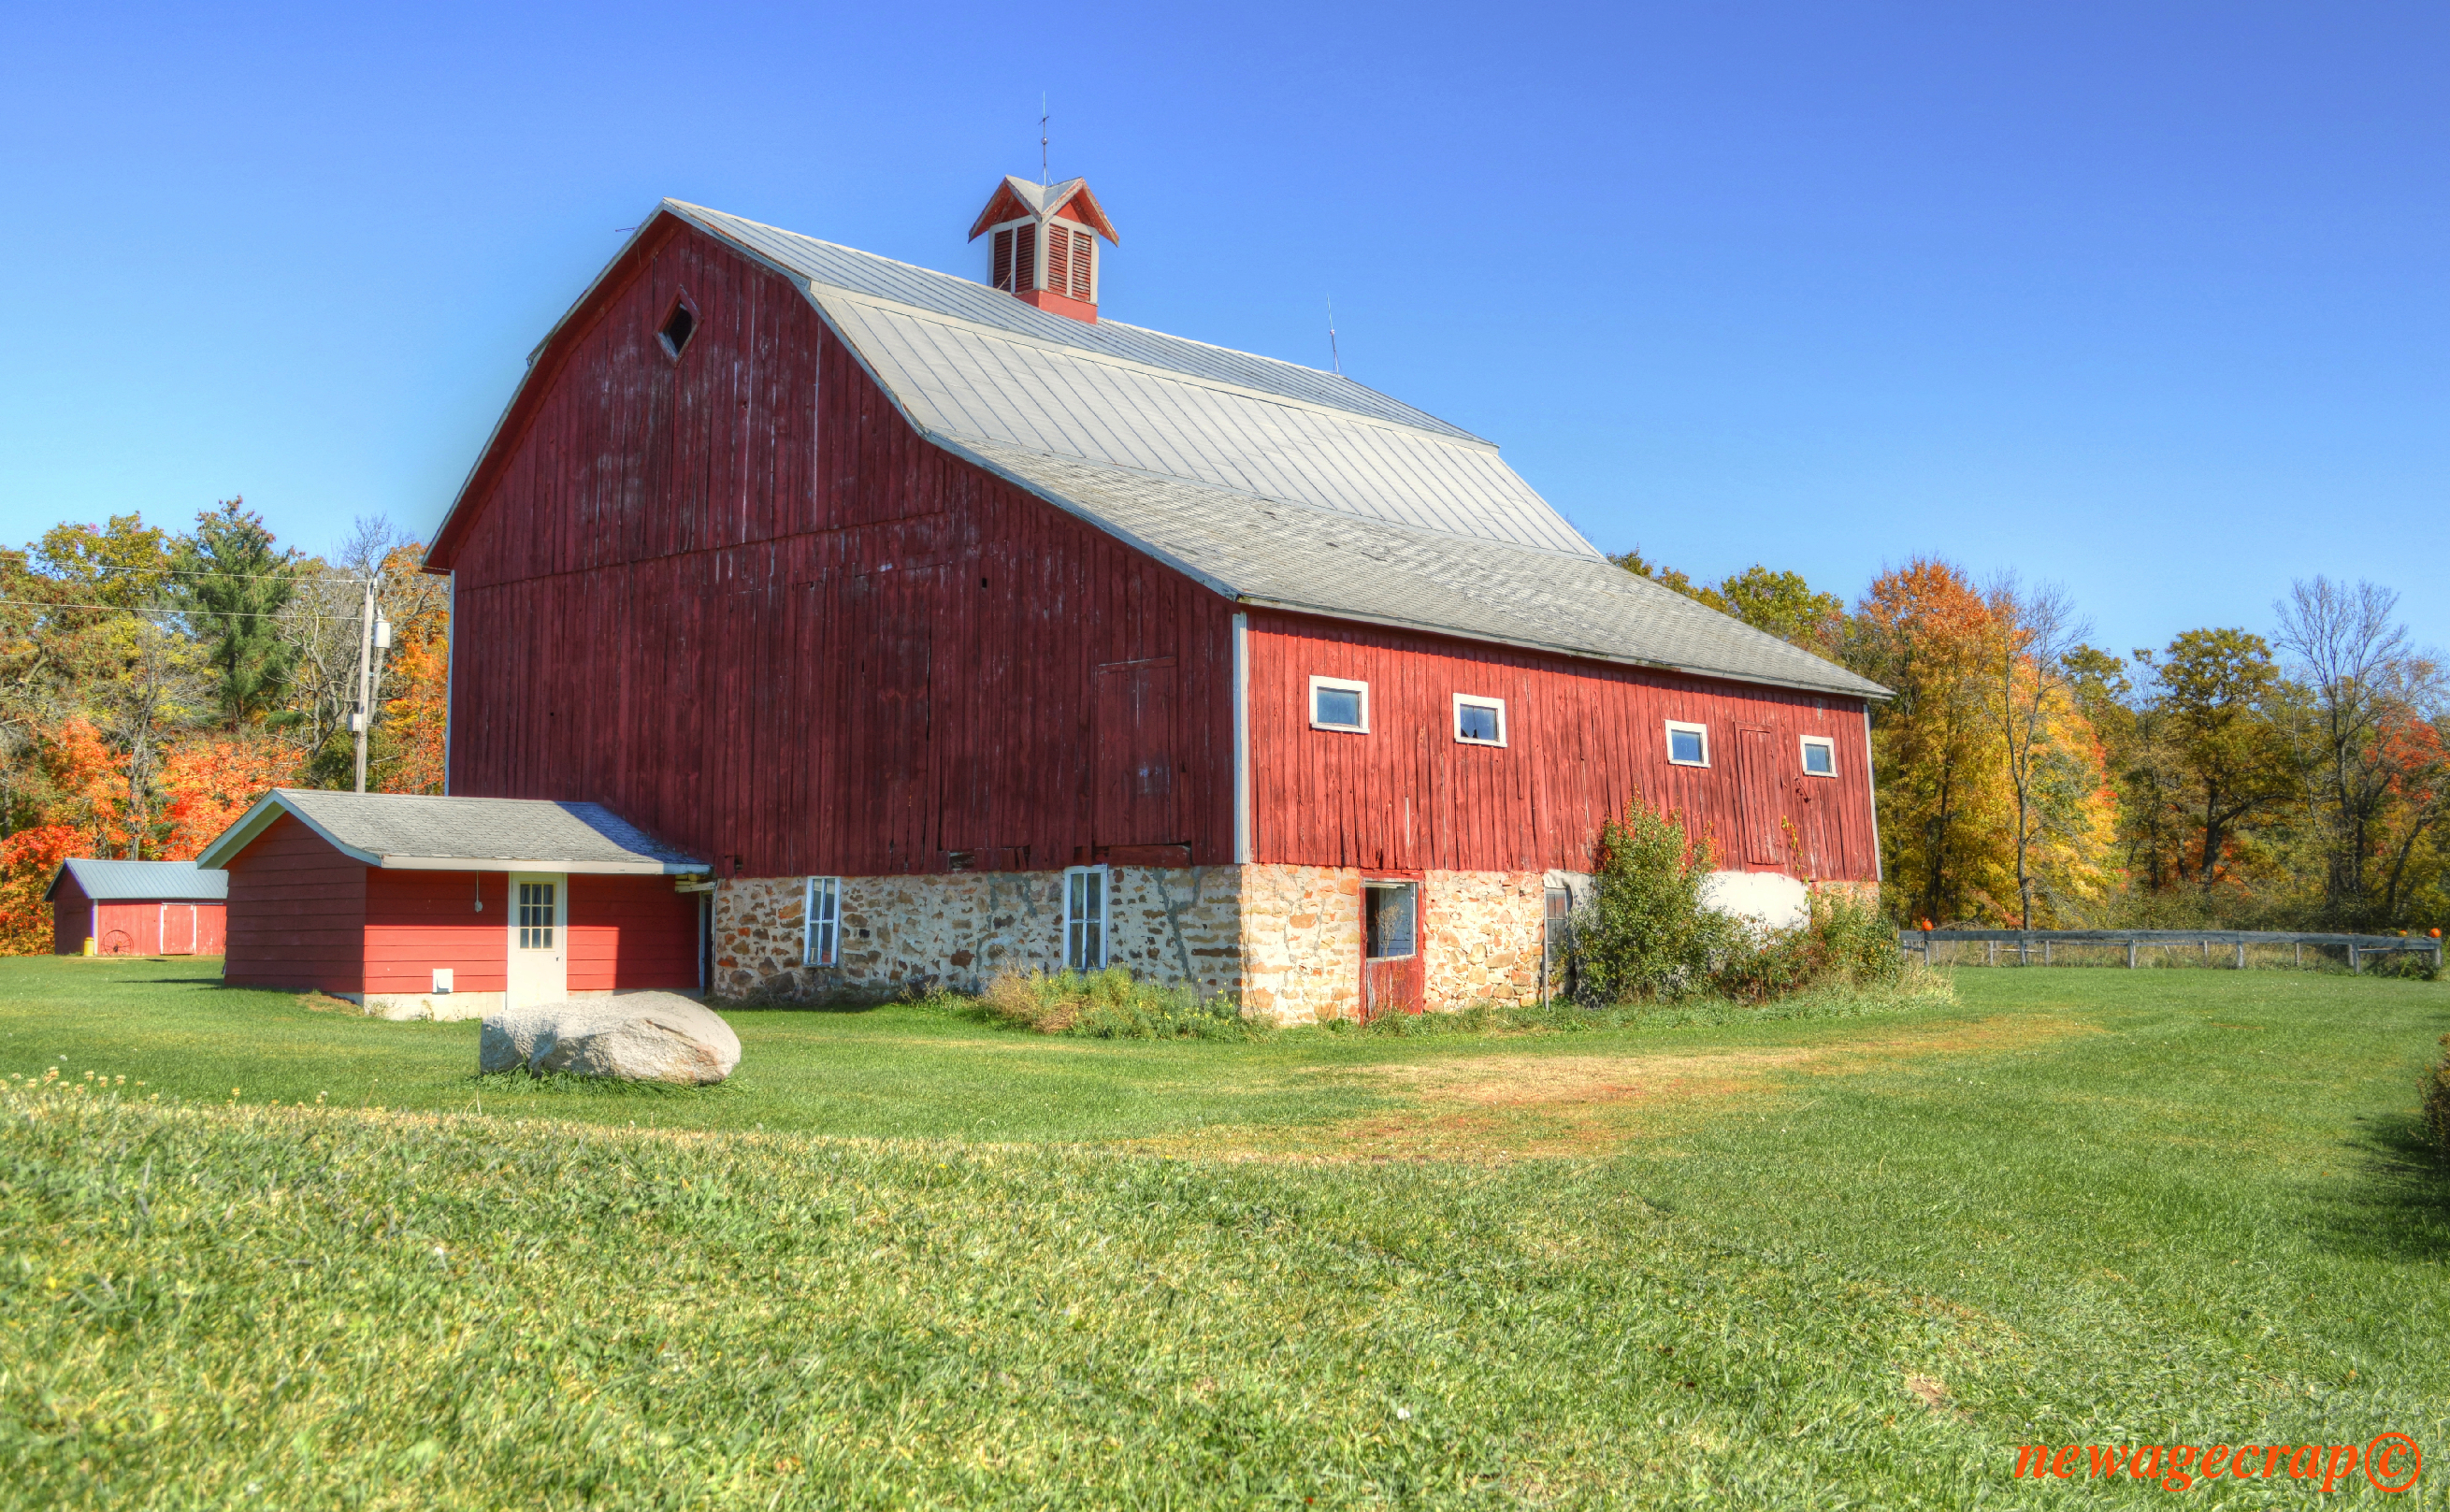
farm, building, barn, rustic, rural, cottage, pasture, property, nikon, farms, farmhouse, barns, estate, nikond3200, centralwisconsin, woodcountywisconsin, woodcounty, newagecrapphotography, wisconsinbarn, wisconsinbarns, wisconsinfarm, wisconsinrapids, real estate, rural area